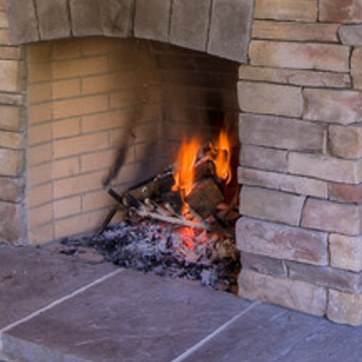
Material: other